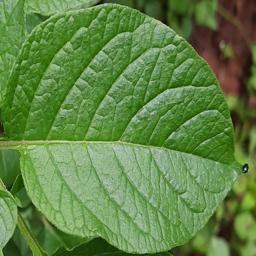
Etiqueta: Sana